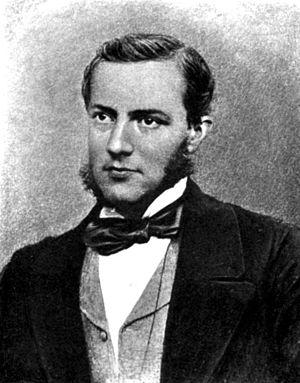
Une religion est un système de pratiques et de croyances en usage dans un groupe ou une communauté.
Le terme générique de théorie ouah-ouah est utilisé pour désigner un des types de théories émises par divers auteurs, parmi lesquels Jean-Jacques Rousseau et Johann Gottfried Herder, sur l'origine du langage humain.
Friedrich Max Müller, plus connu sous le nom de Max Müller, est un philologue et orientaliste allemand, l'un des fondateurs des études indiennes et de la mythologie comparée. Bien que ses propres interprétations aient fait l’objet de critiques, on lui doit d’avoir introduit un nouveau domaine d’études comparées en histoire des religions.